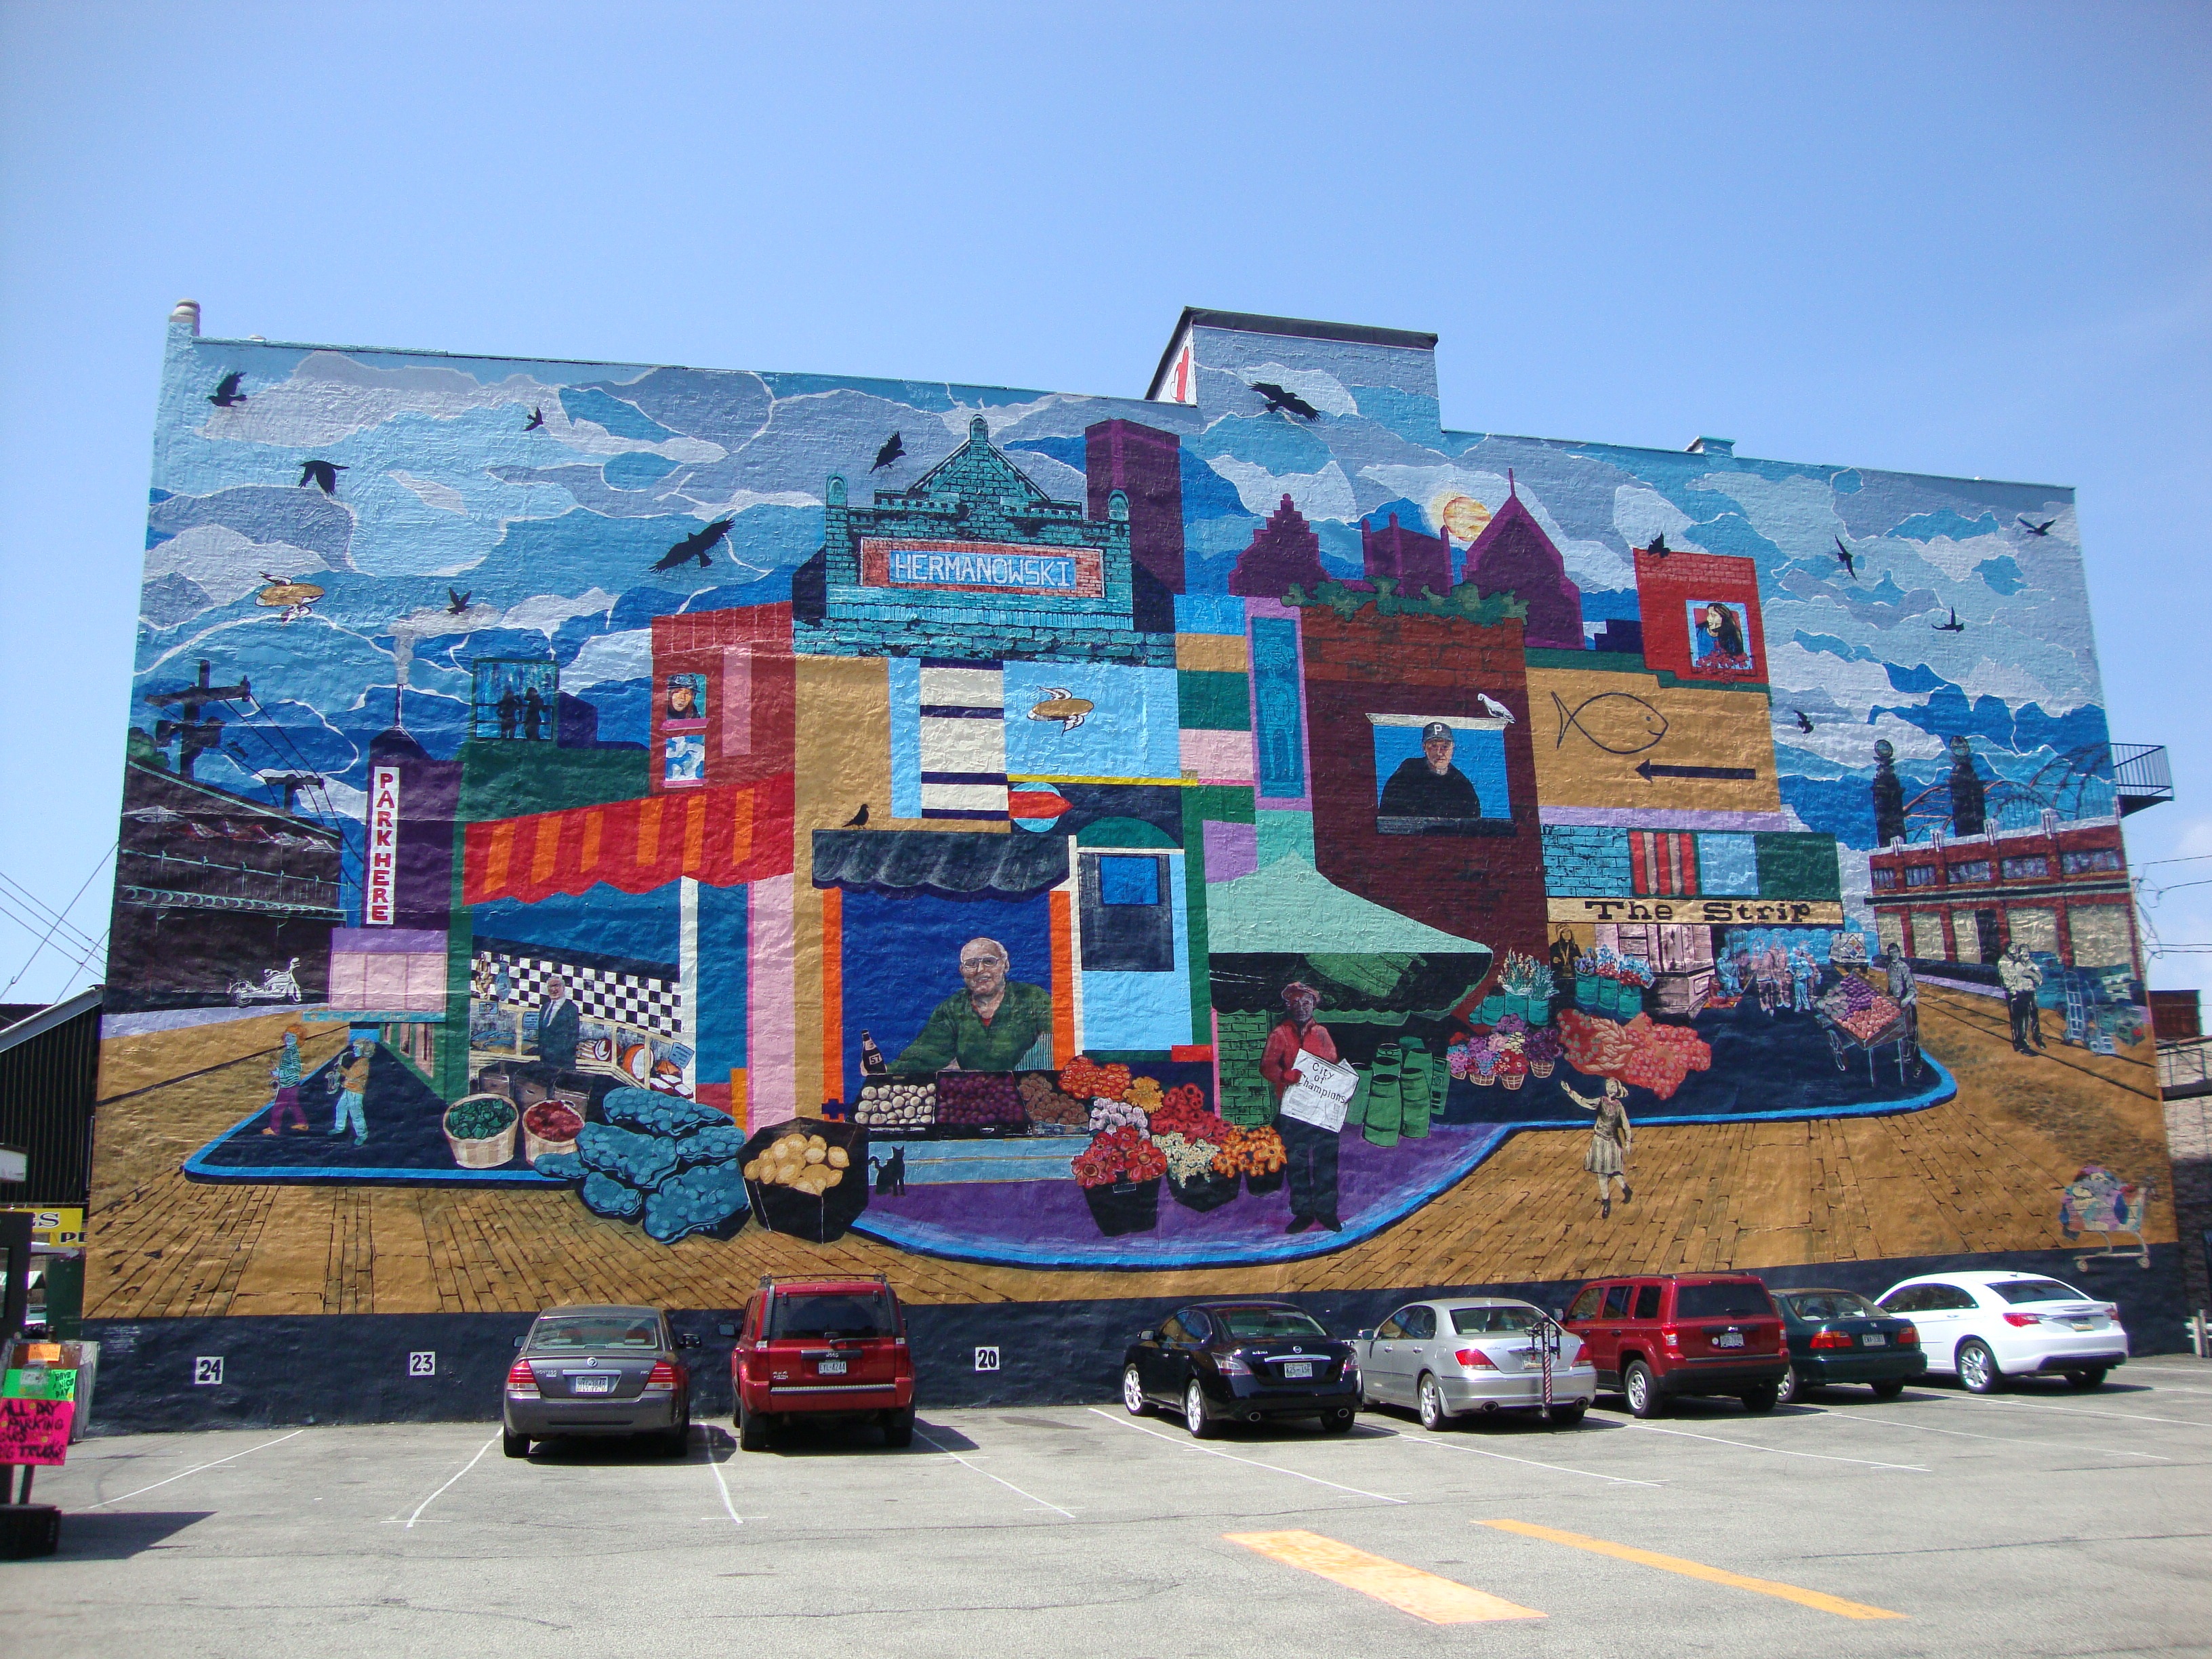
town, usa, pittsburgh, art, mural, neighbourhood, urban area, pensylvania